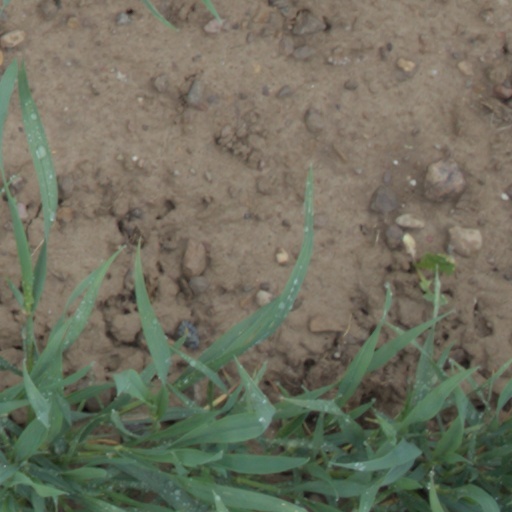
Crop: wheat